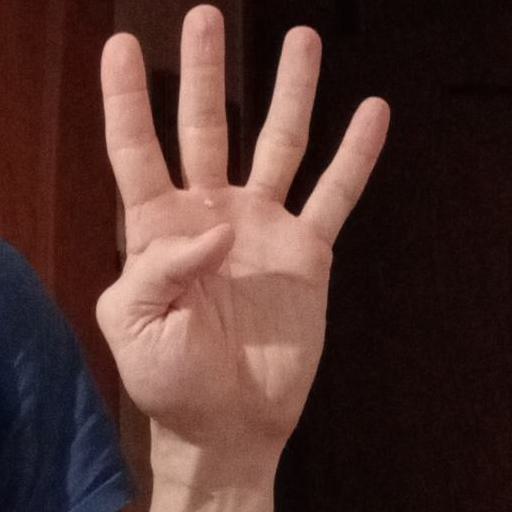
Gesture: four